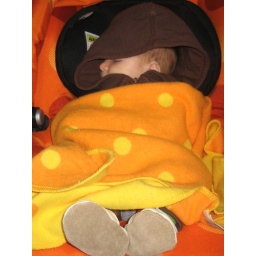
Sleeping in the car seat